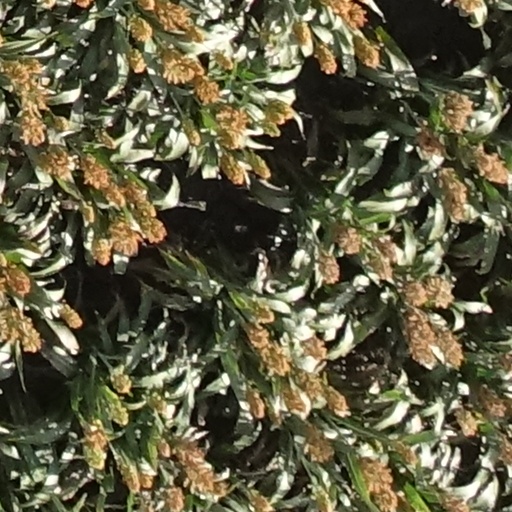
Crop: sorghum